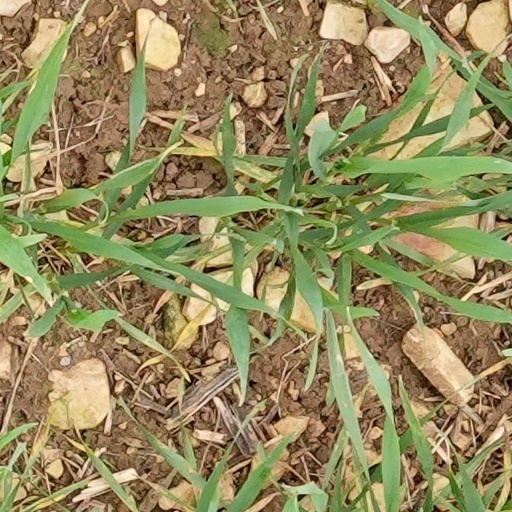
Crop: wheat